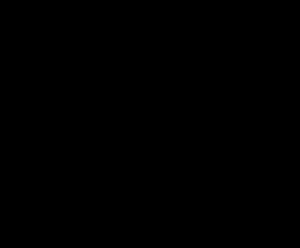
Carbapenem
Kemisk struktur af carbapenem grundskelettet. R er variable grupper.
Carbapenemer er en gruppe β-lactam antibiotika med et bredt spektrum af antibakteriel virkning. Carbapenem antibiotika er oprindeligt udviklet fra thienamycin, et naturligt antibiotikum udvundet fra bakterien Streptomyces cattleya.